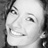
Emotion: happy